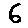
Label: 6